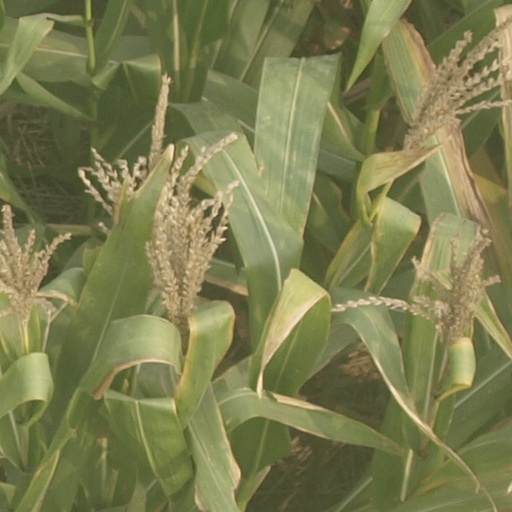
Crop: maize; corn